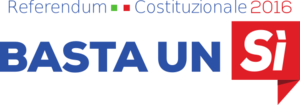
Un référendum constitutionnel s'est tenu en Italie le 4 décembre 2016 selon la procédure prévue à l'article 138 de la constitution : les électeurs devaient approuver ou non la modification de la Constitution italienne, votée par le Parlement italien en avril 2016 avec une majorité non qualifiée, et dont l'objectif principal était de mettre fin au bicamérisme intégral en son sein. Elle visait à transformer le Sénat de la République en un « Sénat des Régions », composé de 100 sénateurs, principalement élus parmi des conseillers régionaux et des maires.